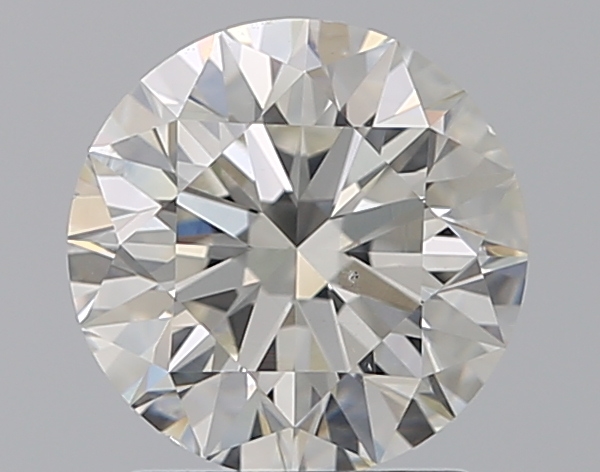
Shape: round
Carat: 1.51
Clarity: VS2
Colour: I
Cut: EX
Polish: EX
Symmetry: EX
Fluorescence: N
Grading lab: GIA
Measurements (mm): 7.27 x 7.31 x 4.58